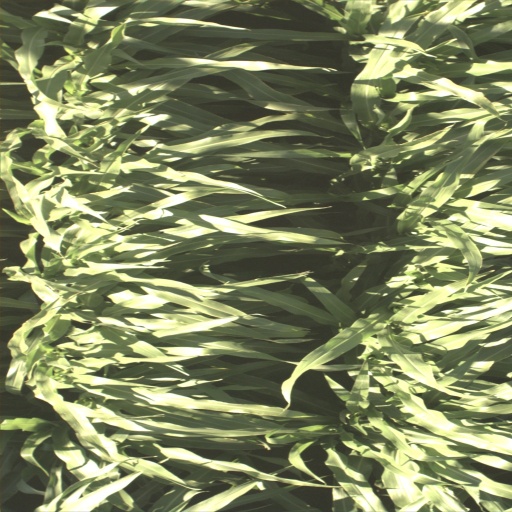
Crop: sorghum